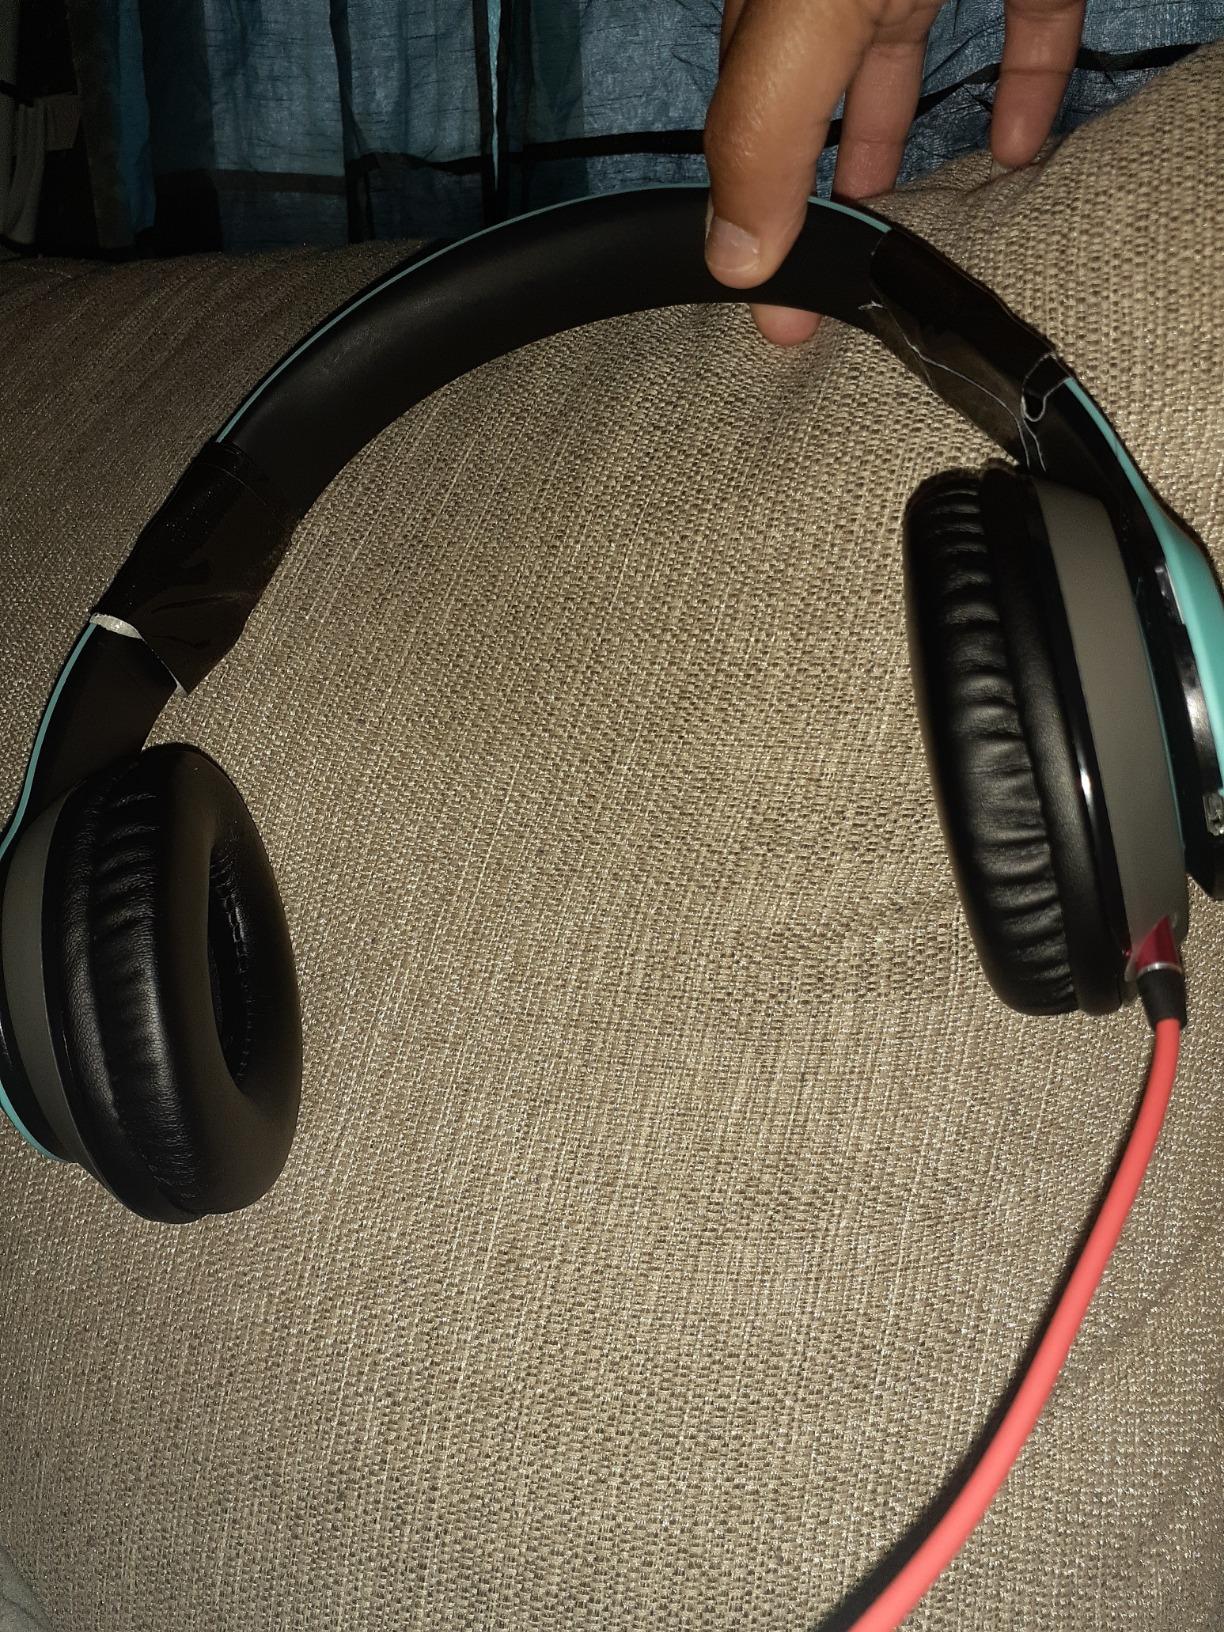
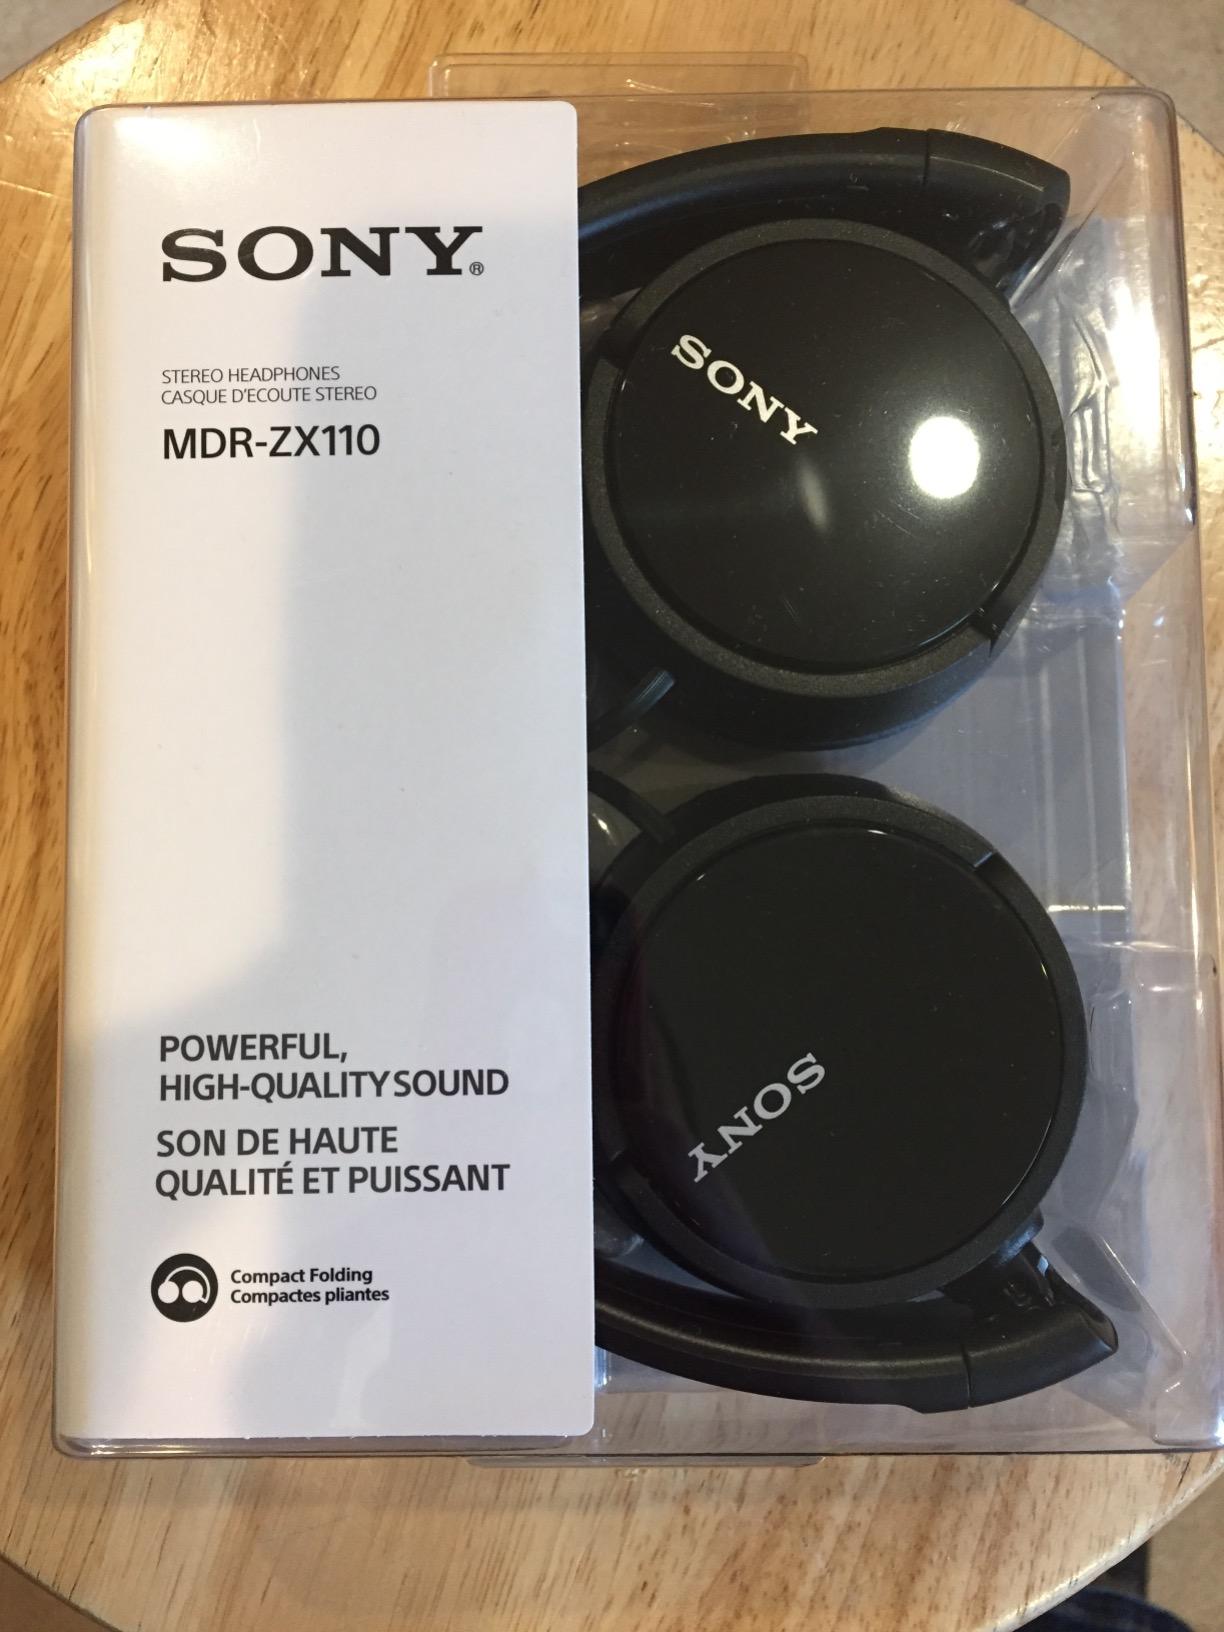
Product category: headphones
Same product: no